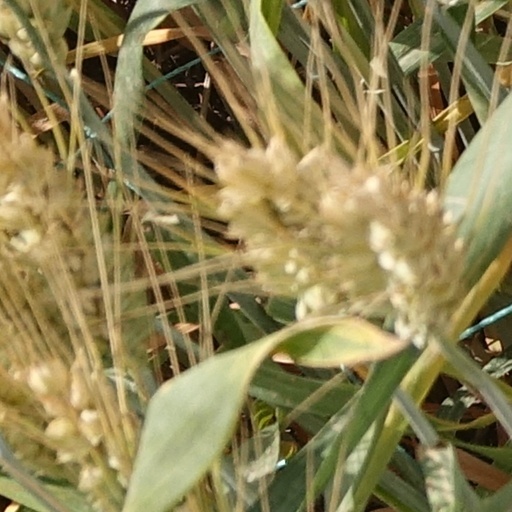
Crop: wheat